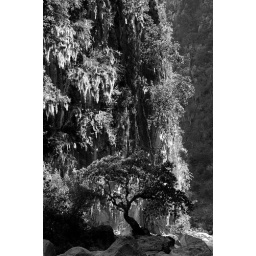
A tree in the limestone canyon near Santiago Apaola.